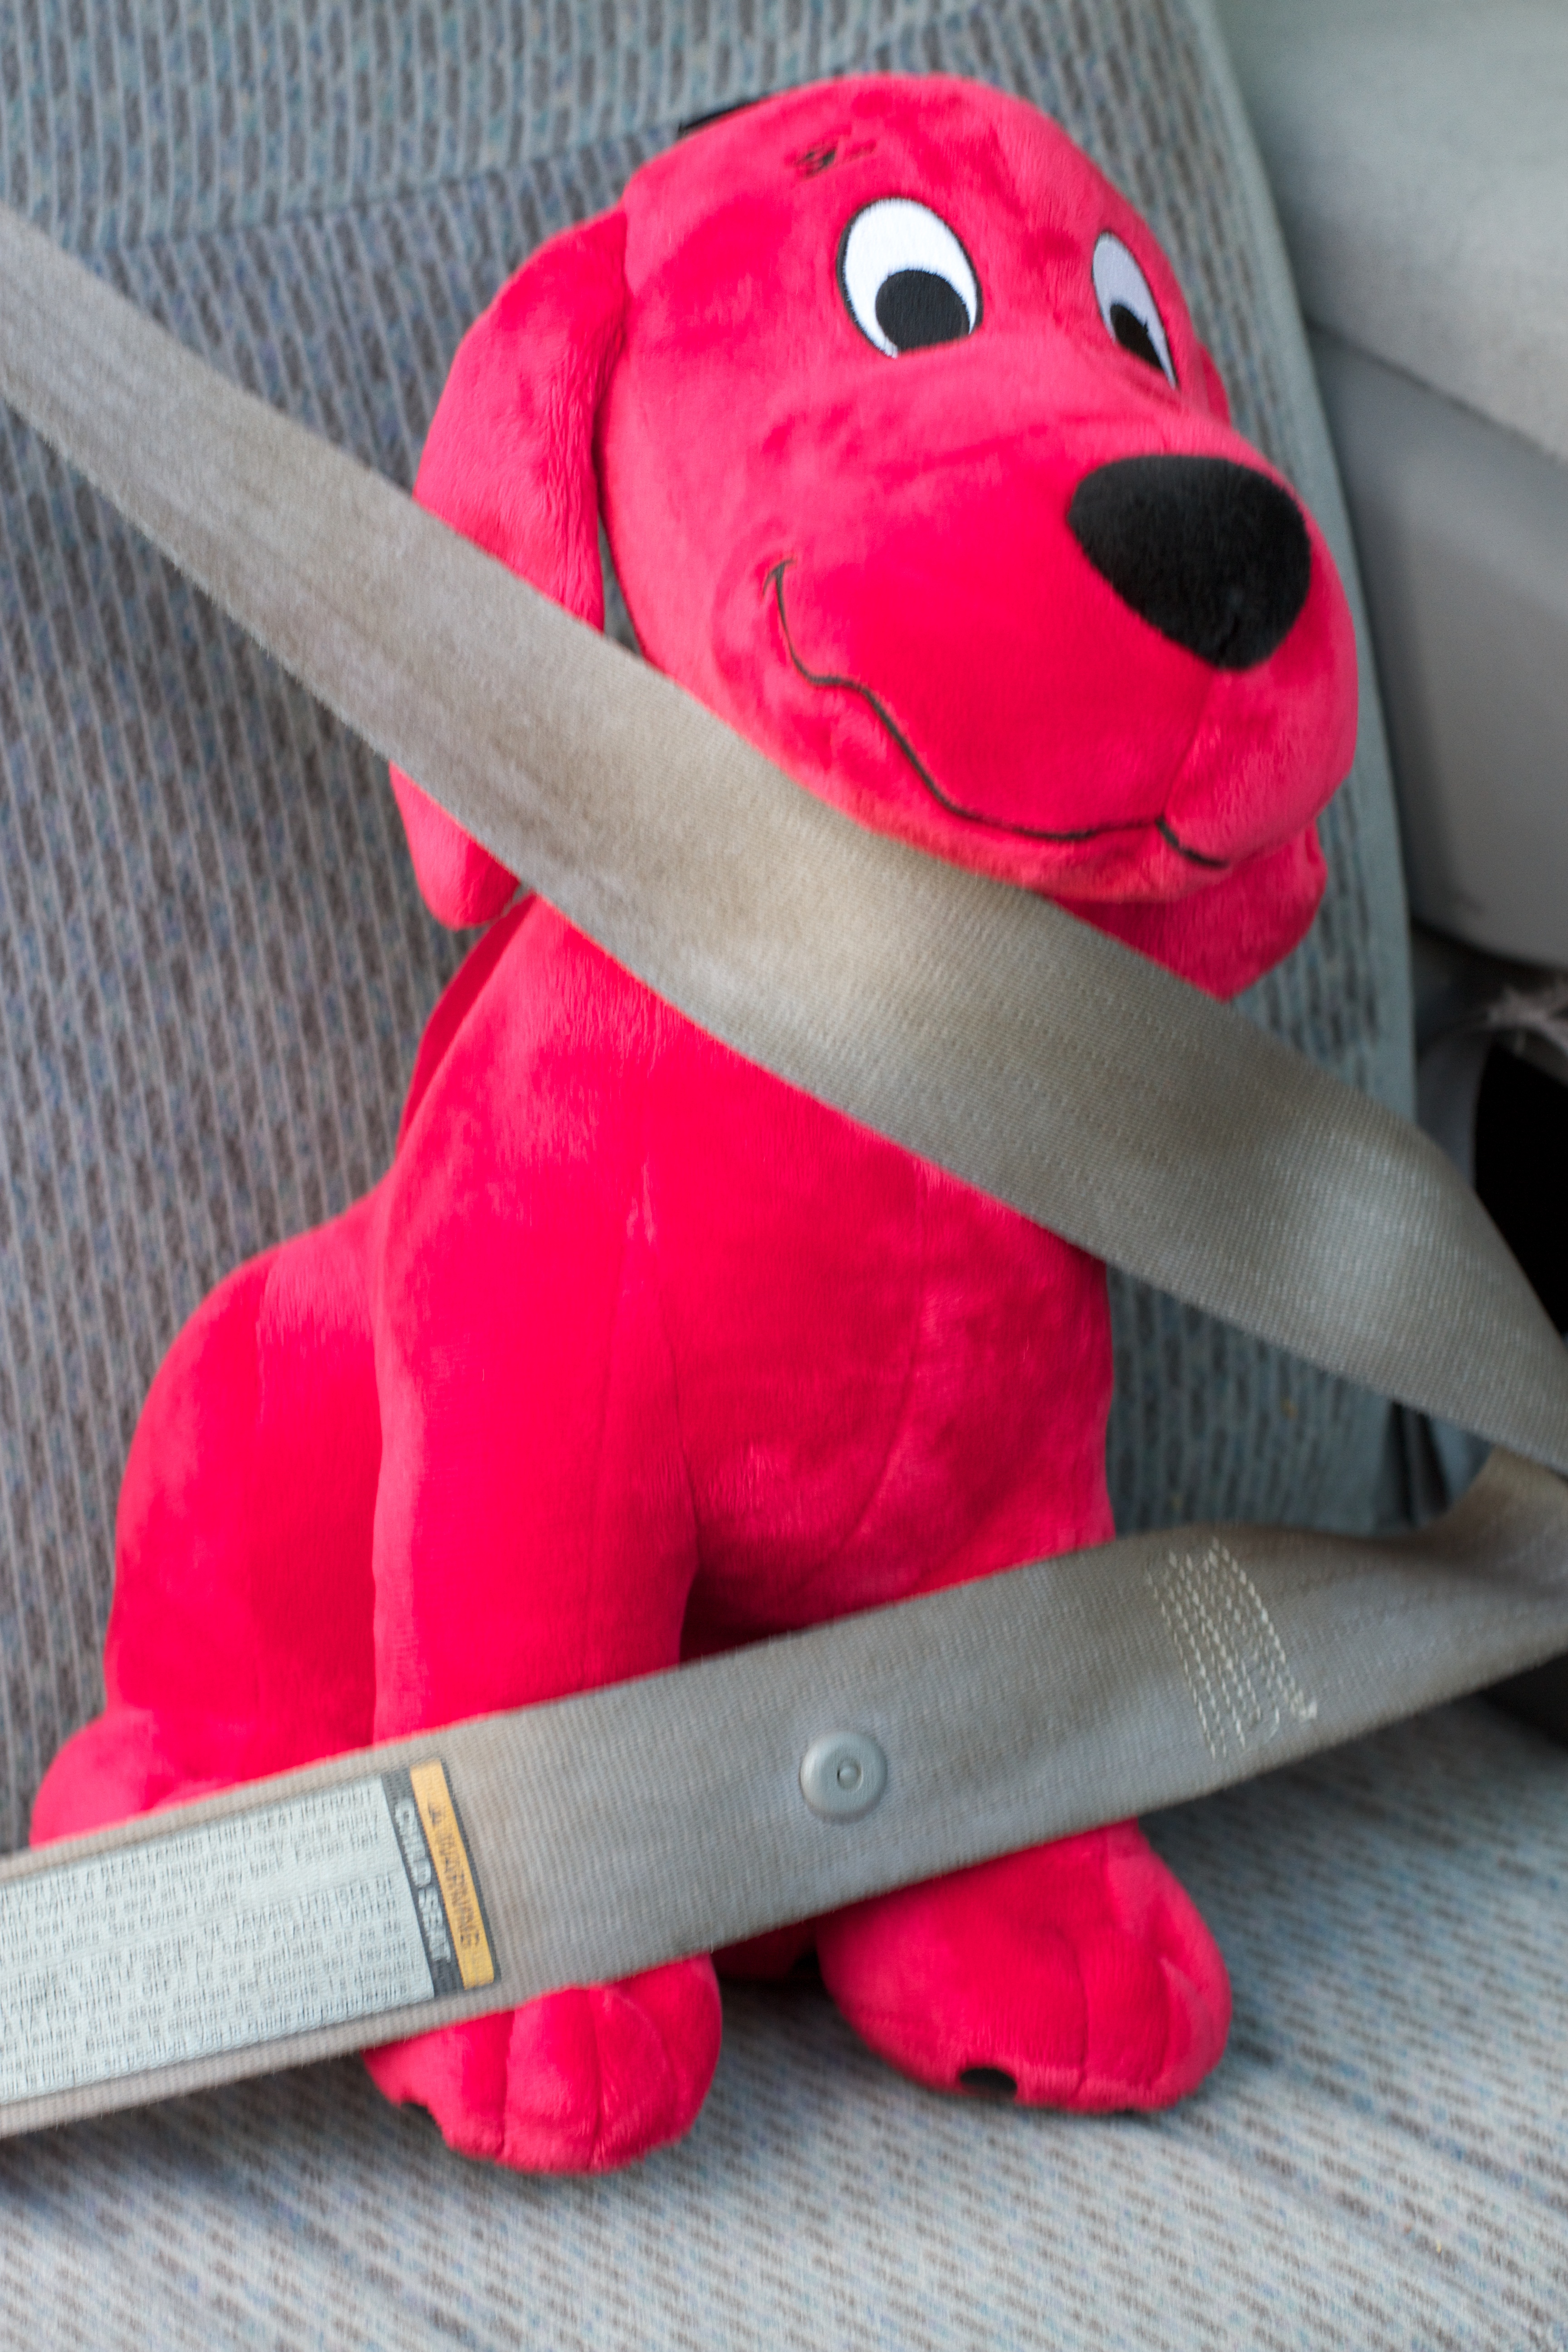
flower, red, pink, toy, material, textile, footwear, plush, stuffed toy